Alejandro Rojas-Marcos

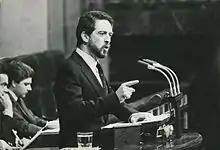

Alejandro Rojas-Marcos de la Viesca (born 2 September 1940) is a Spanish former politician of the Andalusian Party (PA).